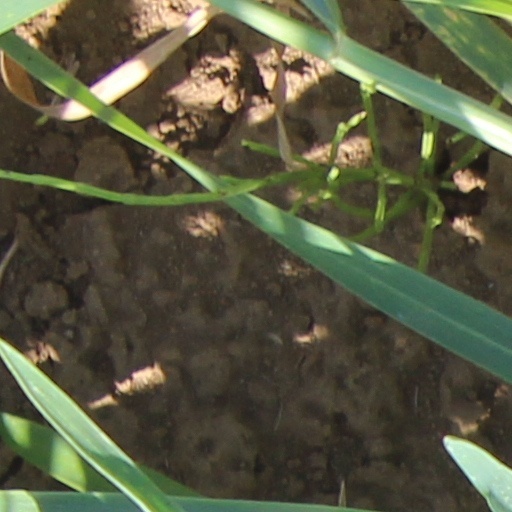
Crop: wheat